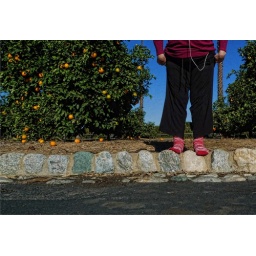
bench monday ~ striped socks in the orange grove edition